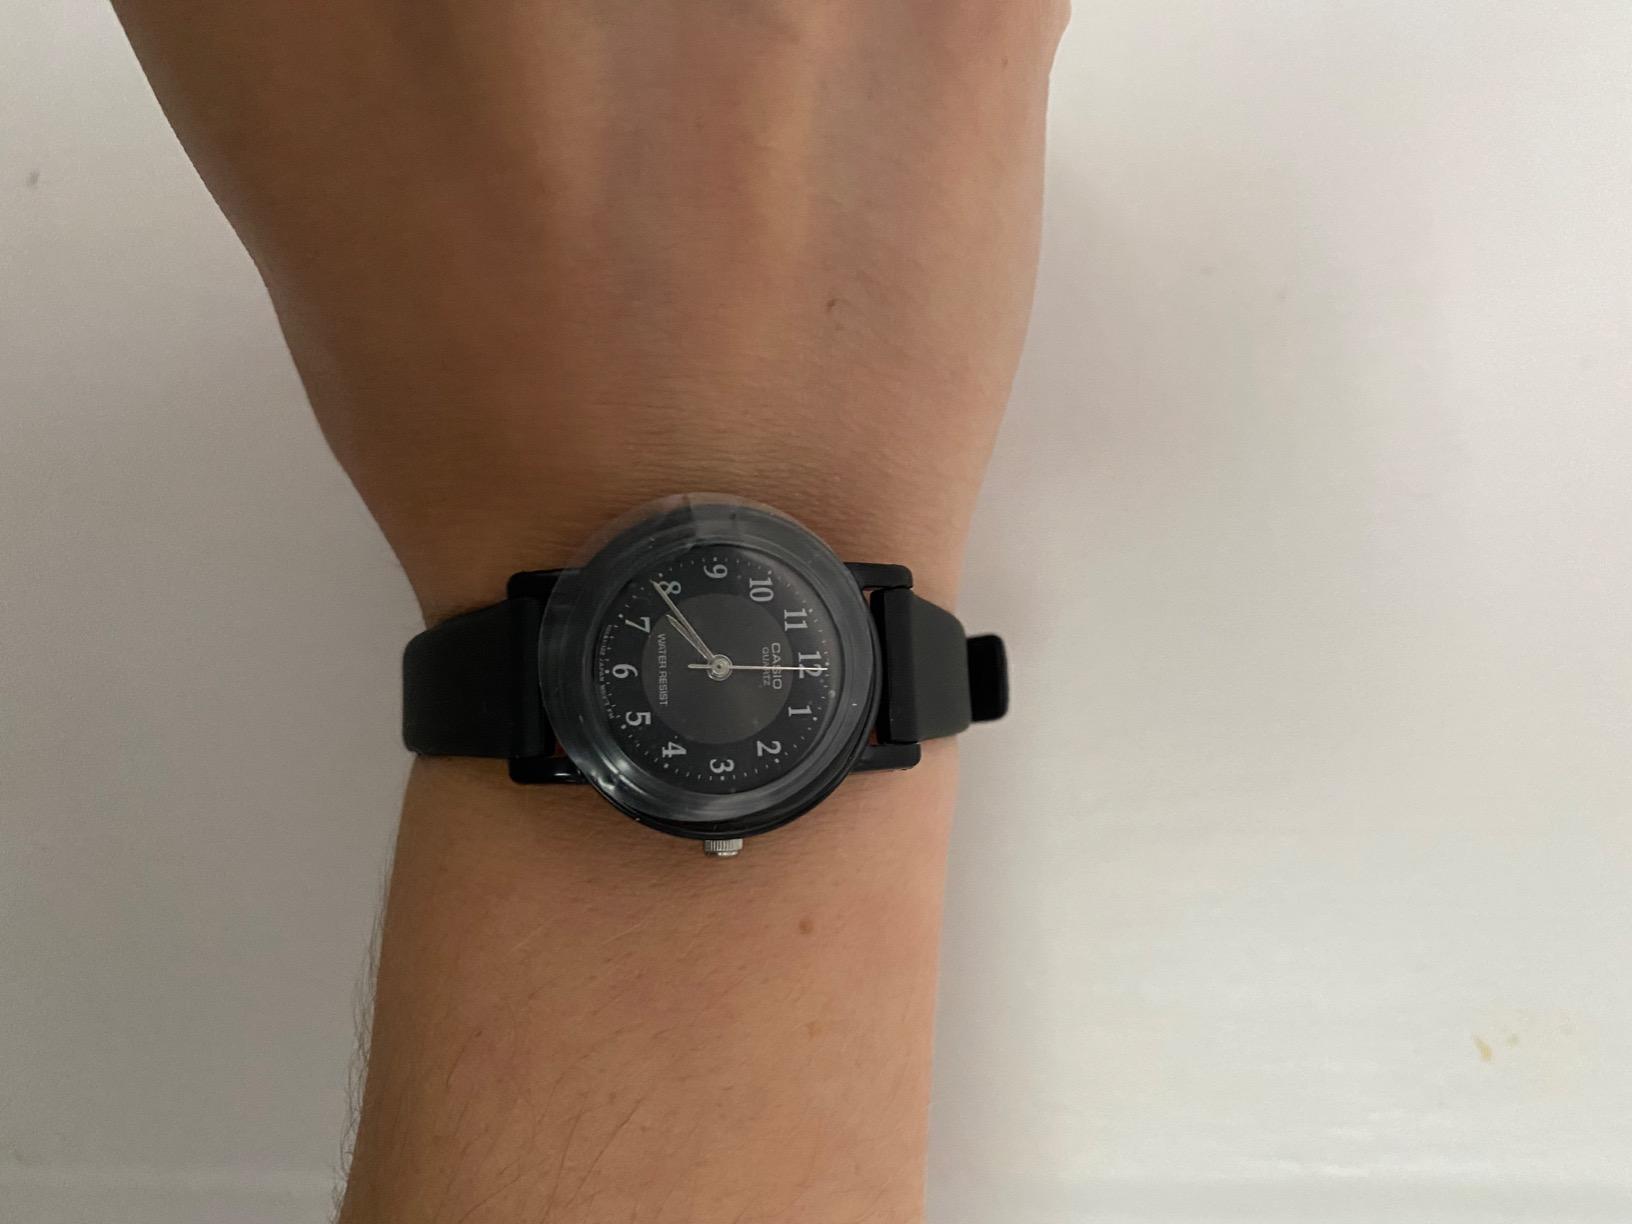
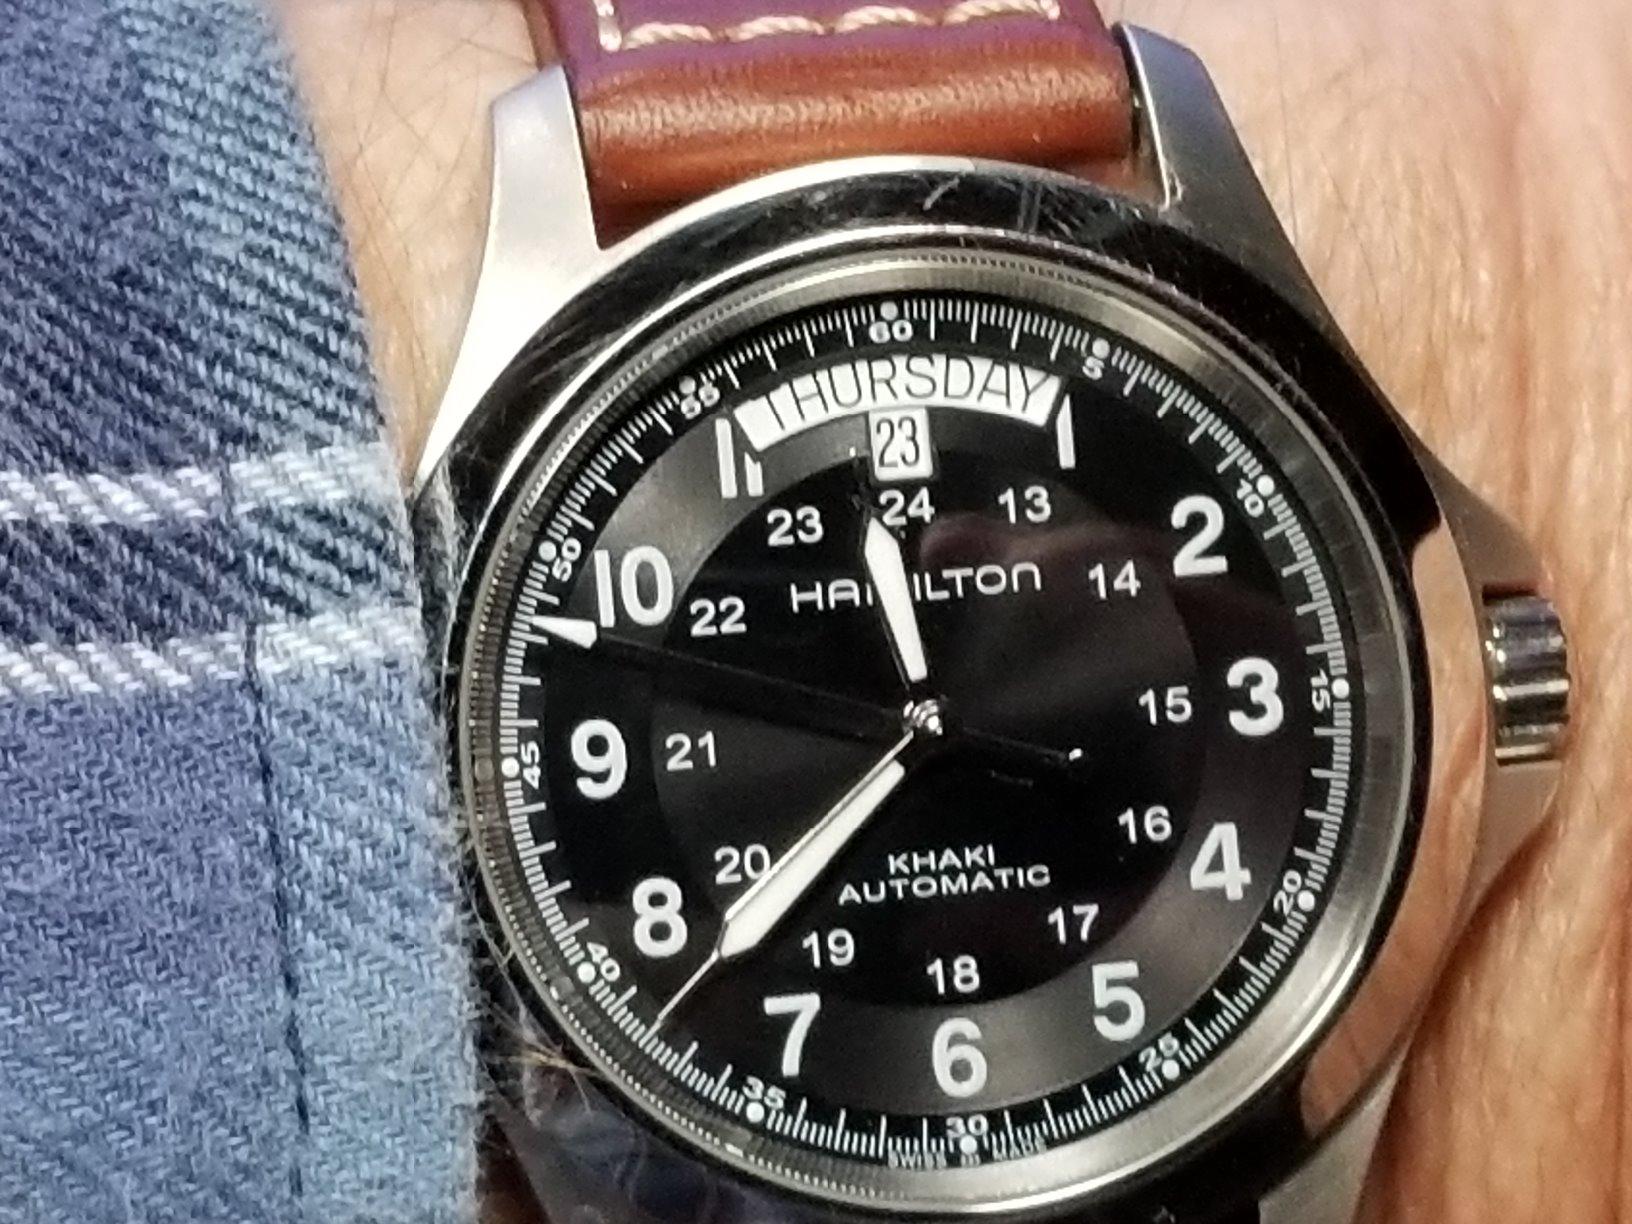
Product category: accessories_watch
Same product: no